2005 Open Championship

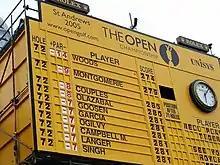
The final round scoreboard

Woods moved to 10-0 when leading going into the final round of a major, winning his second Open Championship title. He pulled away from Colin Montgomerie who finished second in a major for the fifth time. Woods shot a 2-under 70, the only round under par among the final 14 players. Fred Couples and Duffy Waldorf shot 68, the low rounds of the day.